Paus family

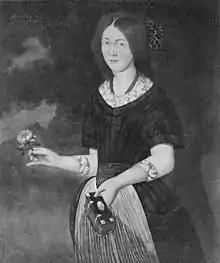
Susanne Paus (1685, Herresta)

The Drammen branch is descended from "Hans Paus" (b. 1656). He was married to Susanne Morland (1670–1747), who was the daughter of provost of Upper Telemark Amund Morland (1624–1700) and the granddaughter of land-owners Christen Andersen and Anne Gundersdatter, who owned Borgestad Manor. Hans Paus wrote the poem "Stolt Anne" about his wife's first cousin Anne Clausdatter, which is noted for being the first written in dialect in Norway. Their son "Peder Paus" (1691–1759) succeeded his uncle Cornelius as district judge of Upper Telemark in 1723, and was in turn succeeded by his son, "Hans Paus" (1720–1774) in 1751. Peder Paus was married in his first marriage to Danish-born Cathrine Medea May Hermansdatter Arentsen (died 1736), daughter of the parish priest in Ølsted northwest of Copenhagen Herman Arentsen and granddaughter of Arent Berntsen and Søren Nielsen May. In his second marriage, he married his cousin Hedvig Coldevin Corneliusdatter Paus. Hans Paus, a son of the first marriage, was married to Danish-born Andrea Jaspara Nissen (1725–1772), daughter of Captain Nicolai von Nissen and Christence Groll and a member of a prominent and partially ennobled Danish family of land-owners who were descended from most of the Danish "Uradel" including Banner-Høeg, Kaas, Grubbe, Ulfstand, Bille, Reventlow, Juel, Lykke, Gyldenstierne, Rosenkrantz, Walkendorff, Ulfeldt, Rantzau and Brahe. Numerous of their descendants are named for the Nissen family to this day.